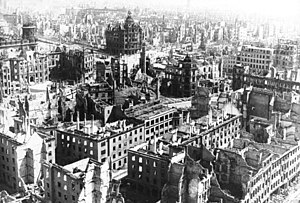
Luftbombardementet af Dresden
Udsigt ud over Dresden efter bombardementet.
Luftangrebet på Dresden under 2. verdenskrig blev udført af Royal Air Force og United States Army Air Force mod og omkring Dresden. Det foregik gennem fire på hinanden følgende luftangreb i dagene fra den 13. – 15. februar 1945. Det beregnede antal af døde varierer meget. De mest foreslåede tal har hovedsageligt varieret fra 35.000 til 100.000, og hos nogle med spekulation helt op til en halv million. Derudover blev store dele af den indre by i Dresden ødelagt, lige som den industrielle og militære infrastruktur blev lagt i ruiner.